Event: Nepal Earthquake
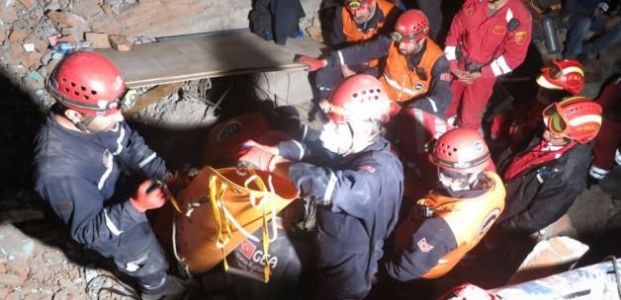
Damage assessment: damage